Australia at the 1996 Summer Paralympics

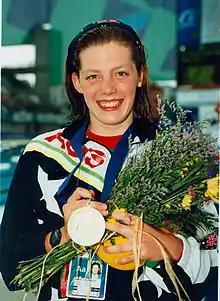
Gemma Dashwood at her most successful Paralympic games.

Kingsley Bugarin was Australia's best swimmer with a world record swim in the 200m B2(s12) Breastroke with a time of 2:35:21 at the games and finished with gold. He also medalled in the 100m Breastroke (gold), 200 individual medley (gold) as well as silver medals in the 100m butterfly and 100m freestyle and finally a bronze in the 400m freestyle.